Colonial Plaza

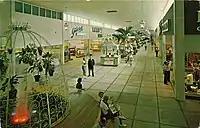
The interior of a shopping mall in the 1960s, with tiled floor. Visible are a fountain, several kiosk shops, planters with trees, and signage reading "Hanover Shoes", as well as several customers.

Colonial Plaza opened for business on January 31, 1956. The center included two supermarkets: a Publix, described by "The Orlando Sentinel" as the "largest supermarket in central Florida", and A&P, whose store was described by that chain's vice-president of operations for the Southeastern United States area as "large enough to serve the needs of residents in the east area of Orlando." Two variety store chains also had locations in the center: W. T. Grant, whose location was their second in the Orlando area, and a smaller McCrory, which was the forty-first in the state of Florida. Other notable tenants upon opening included a dry cleaner, a shoe repair shop, a television and appliance store, a camera shop, and several local clothing stores. It also featured a Walgreens pharmacy which had relocated from downtown Orlando, and two national shoe stores: Kinney Shoes and Thom McAn. All of the stores opened to a specially designed sidewalk, which was tinted green to reduce glare, and protected by overhangs from each store. The center's parking lot had over 2,000 spaces, and was illuminated by mercury-vapor lamps. Overall, the center had a total of of shop space at the time, with over 24 shops in total. Opening ceremonies included presentations from city dignitaries and a United States Marine Corps color guard, performances by a local band, free candy for all patrons, and a prize drawing with a grand prize of a Plymouth Plaza. More than 50,000 shoppers were predicted to visit on opening day, with an estimated average of 10 cars using each parking spot daily. Two months after the rest of the center opened, a Belk department store opened as well. It was the largest department store in Orlando at the time, including departments for men's, women's, and children's clothing and footwear, along with jewelry, gardening, sporting goods, patio furniture, a key and lock shop, and a sandwich shop.